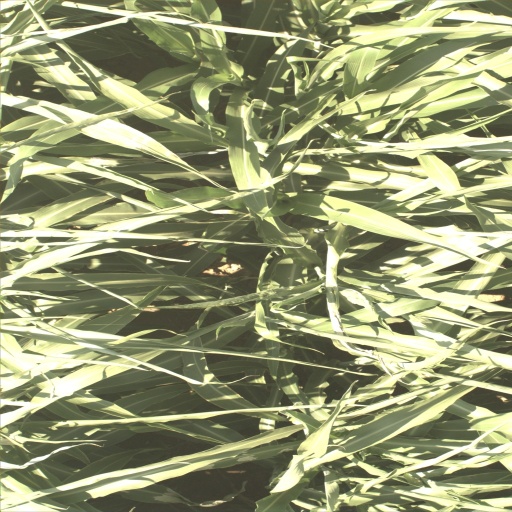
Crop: sorghum